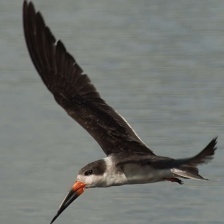
Species: BLACK SKIMMER
Scientific name: RYNCHOPS NIGER